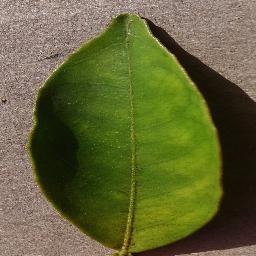
Label: Orange___Haunglongbing_(Citrus_greening)